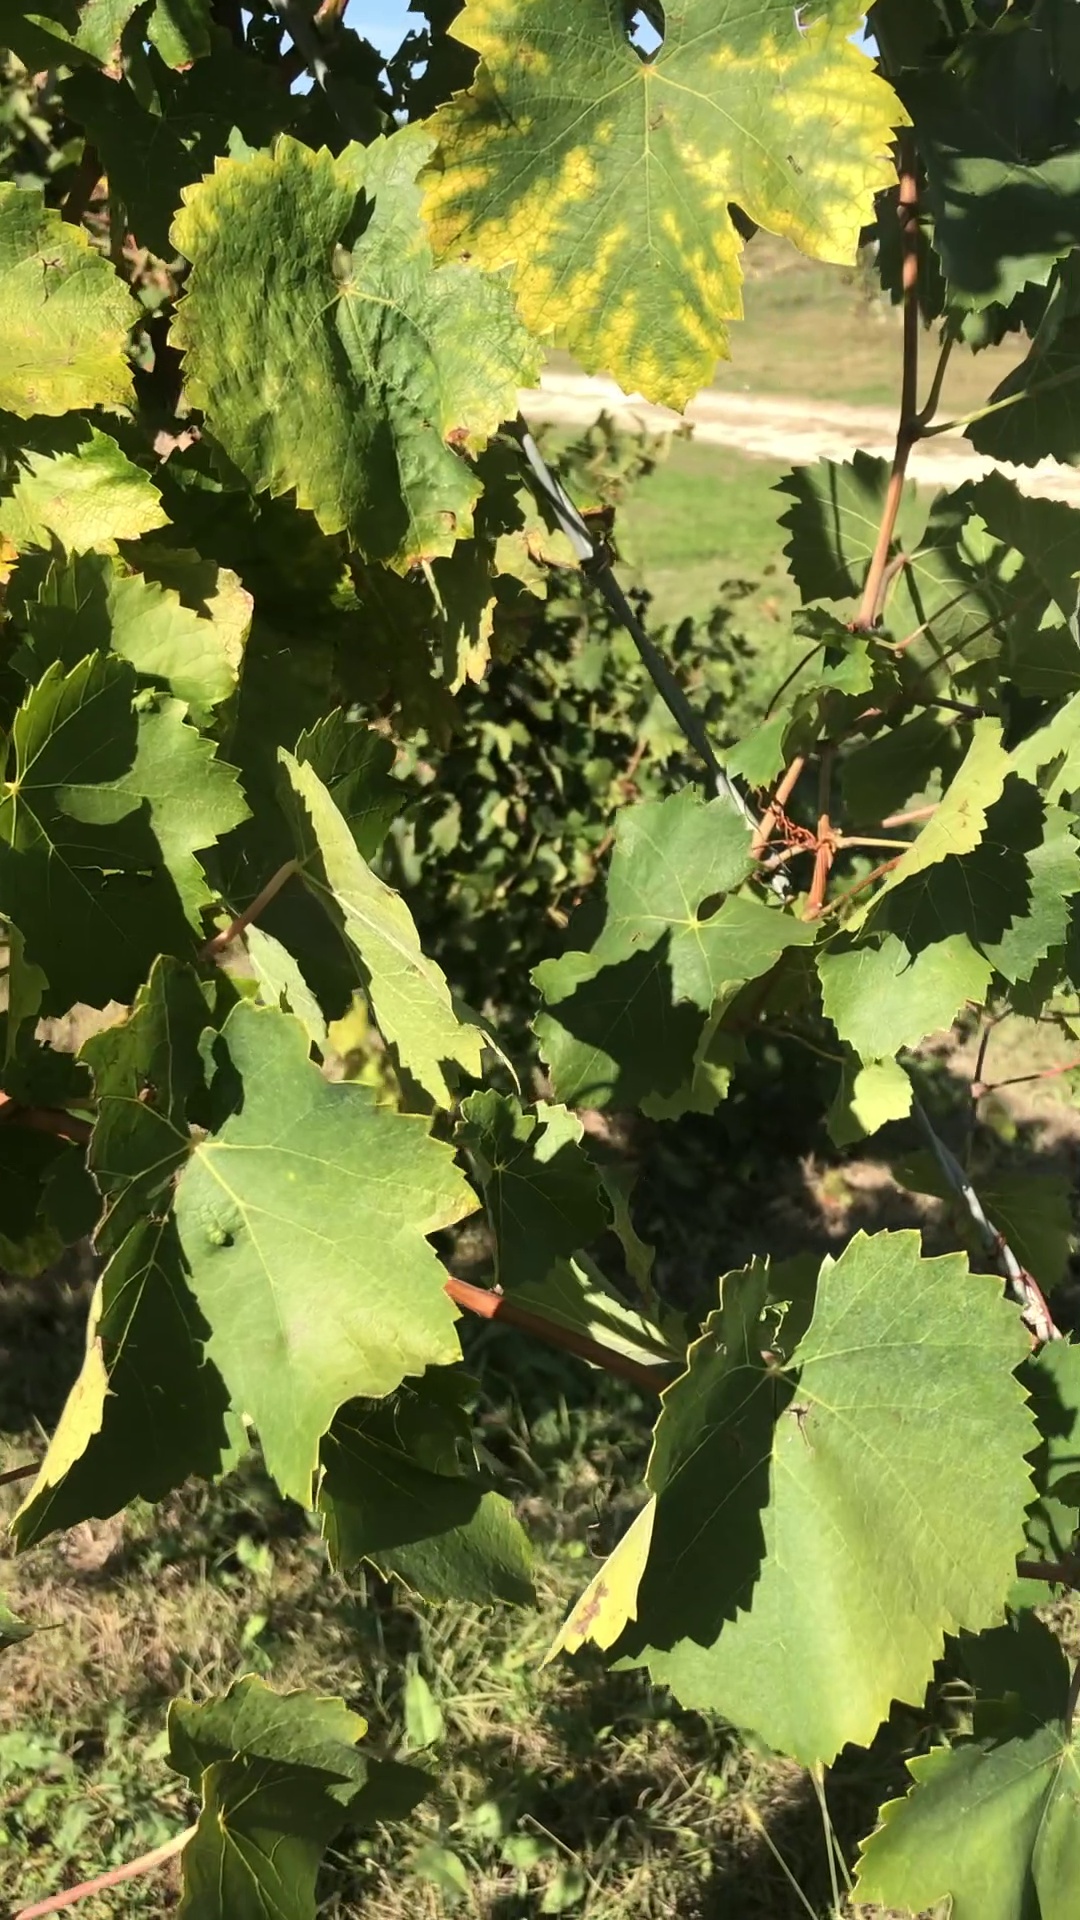
Label: healthy